Hydrachnidia

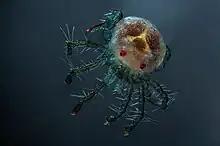
Water mite from a city pond in Rakvere. Estonia

Larval mites of the genus "Arrenurus" are also common ectoparasites of many mosquito species. In contrast to "P. barbigera", "Arrenurus" mites are fully aquatic and prefer permanent habitats, such as swamps and marshes. Females lay eggs in protected areas hidden among the abundant vegetation of these habitats, and upon hatching, larvae can be found swimming throughout the upper water column in search of hosts. Once an immature host is located, "Arrenurus" larvae loosely bind to their integument, and monitor them until the adult emerges. Host muscle contractions just prior to emergence stimulate mite larvae to move towards the ecdysial opening and attach to the host along intersegmental sutures on their thorax and abdomen. Differences in preferred attachment site between mite species appear to be related to differences in host emergence behavior. Full larval engorgement takes approximately three days, during which they have the potential to significantly impact the health of their host. In laboratory settings, the survival of "Anopheles crucians" mosquitoes parasitized by "Arrenurus (Meg.) pseudotenuicollis" was found to decrease from 23.32 to 6.25 days between those harboring the least and greatest numbers of attached mites respectively. Under similar conditions, infection intensities equalling 17-32 mites decreased the number of eggs laid by gravid "An. crucians" by nearly 100%. High mite loads also significantly decreased the fecundity of field-collected "An. crucians", but to a lesser extent than those infected in the lab. Similar consequences of high "Arrenurus" mite infection intensities were observed in other host-mite relationships. For example, Smith and McIver (1984) found that "Arrenurus" "danbyensis" loads of greater than 5 mites decreased the fecundity of "Coquillettidia" "perturbans" females by approximately 3.5 eggs per additional mite. Even though "Arrenurus" mite larvae have been considered as potential biocontrol agents, unrealistic numbers would need to be released in order to prove effective on their own.